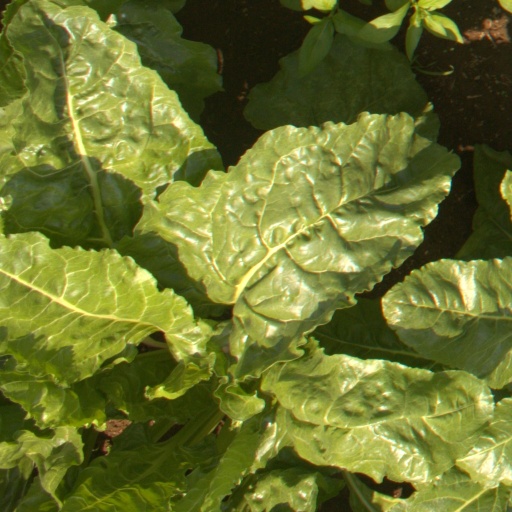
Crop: sugar beet